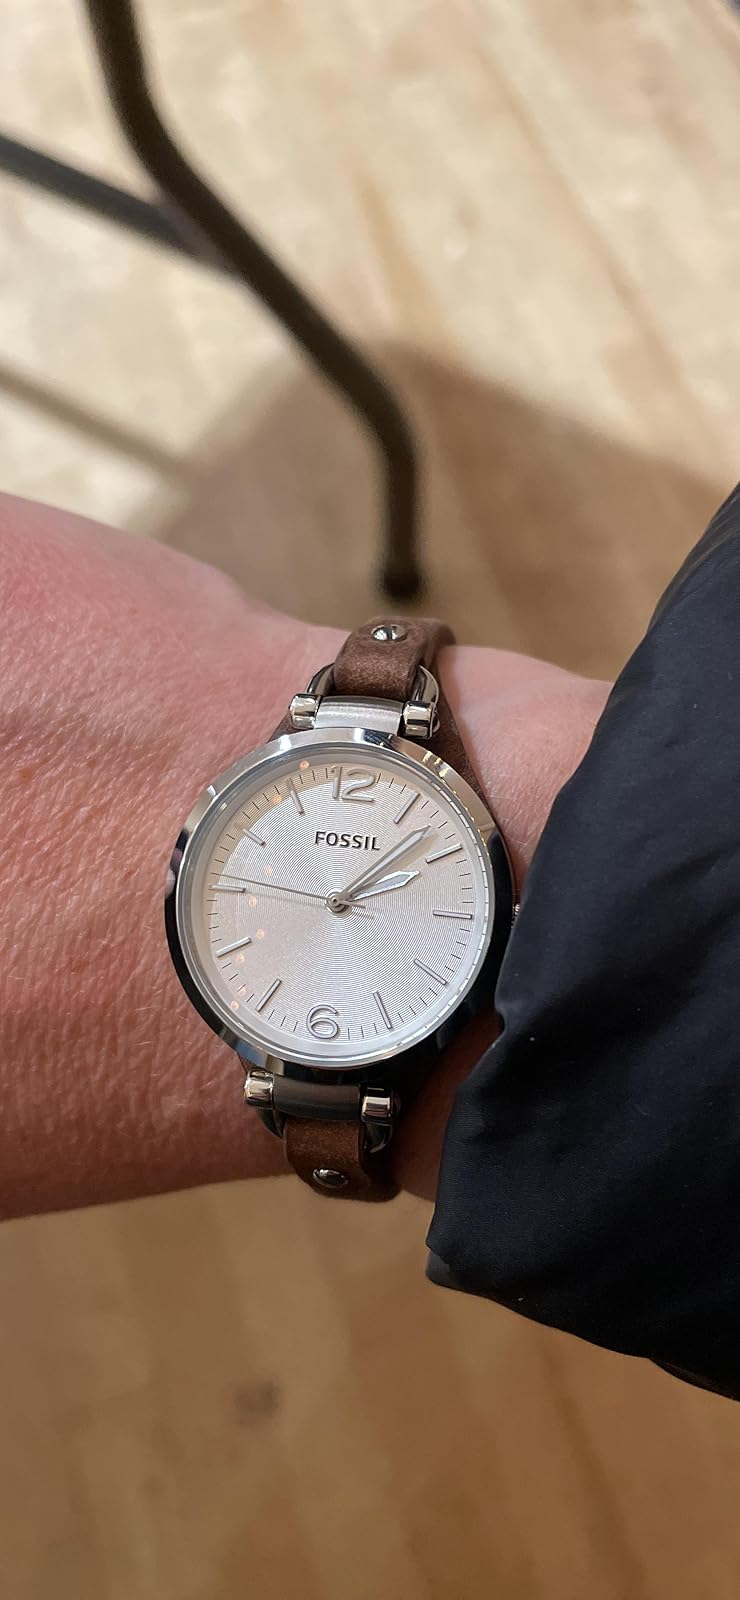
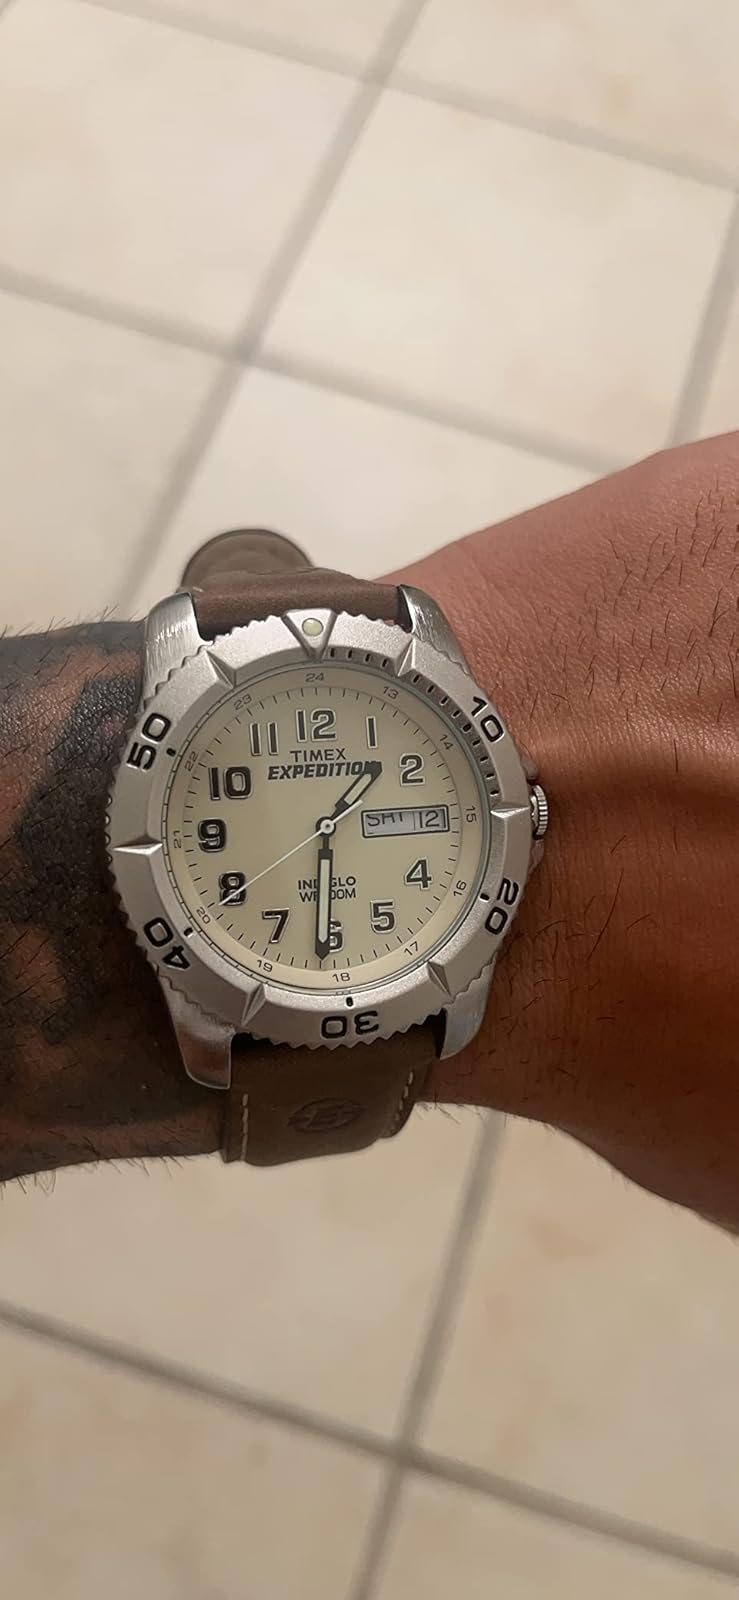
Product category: accessories_watch
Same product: no